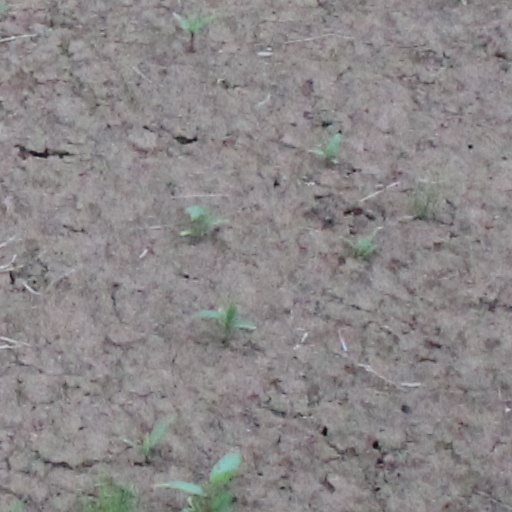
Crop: wheat